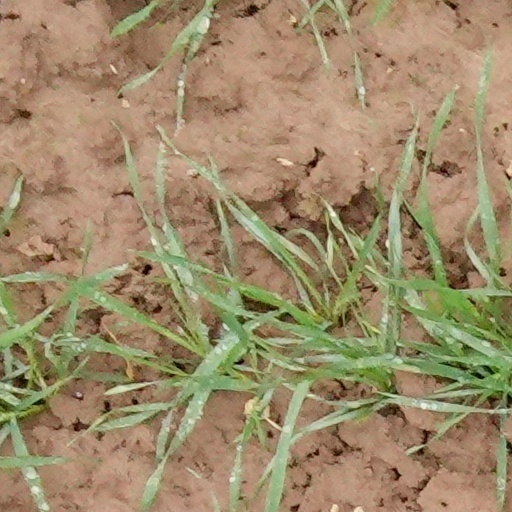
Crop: wheat